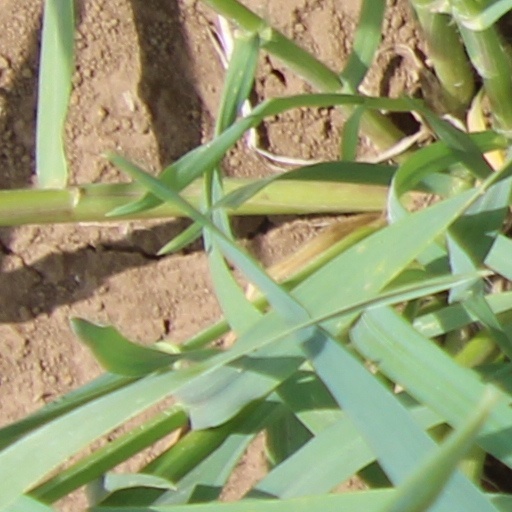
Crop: wheat